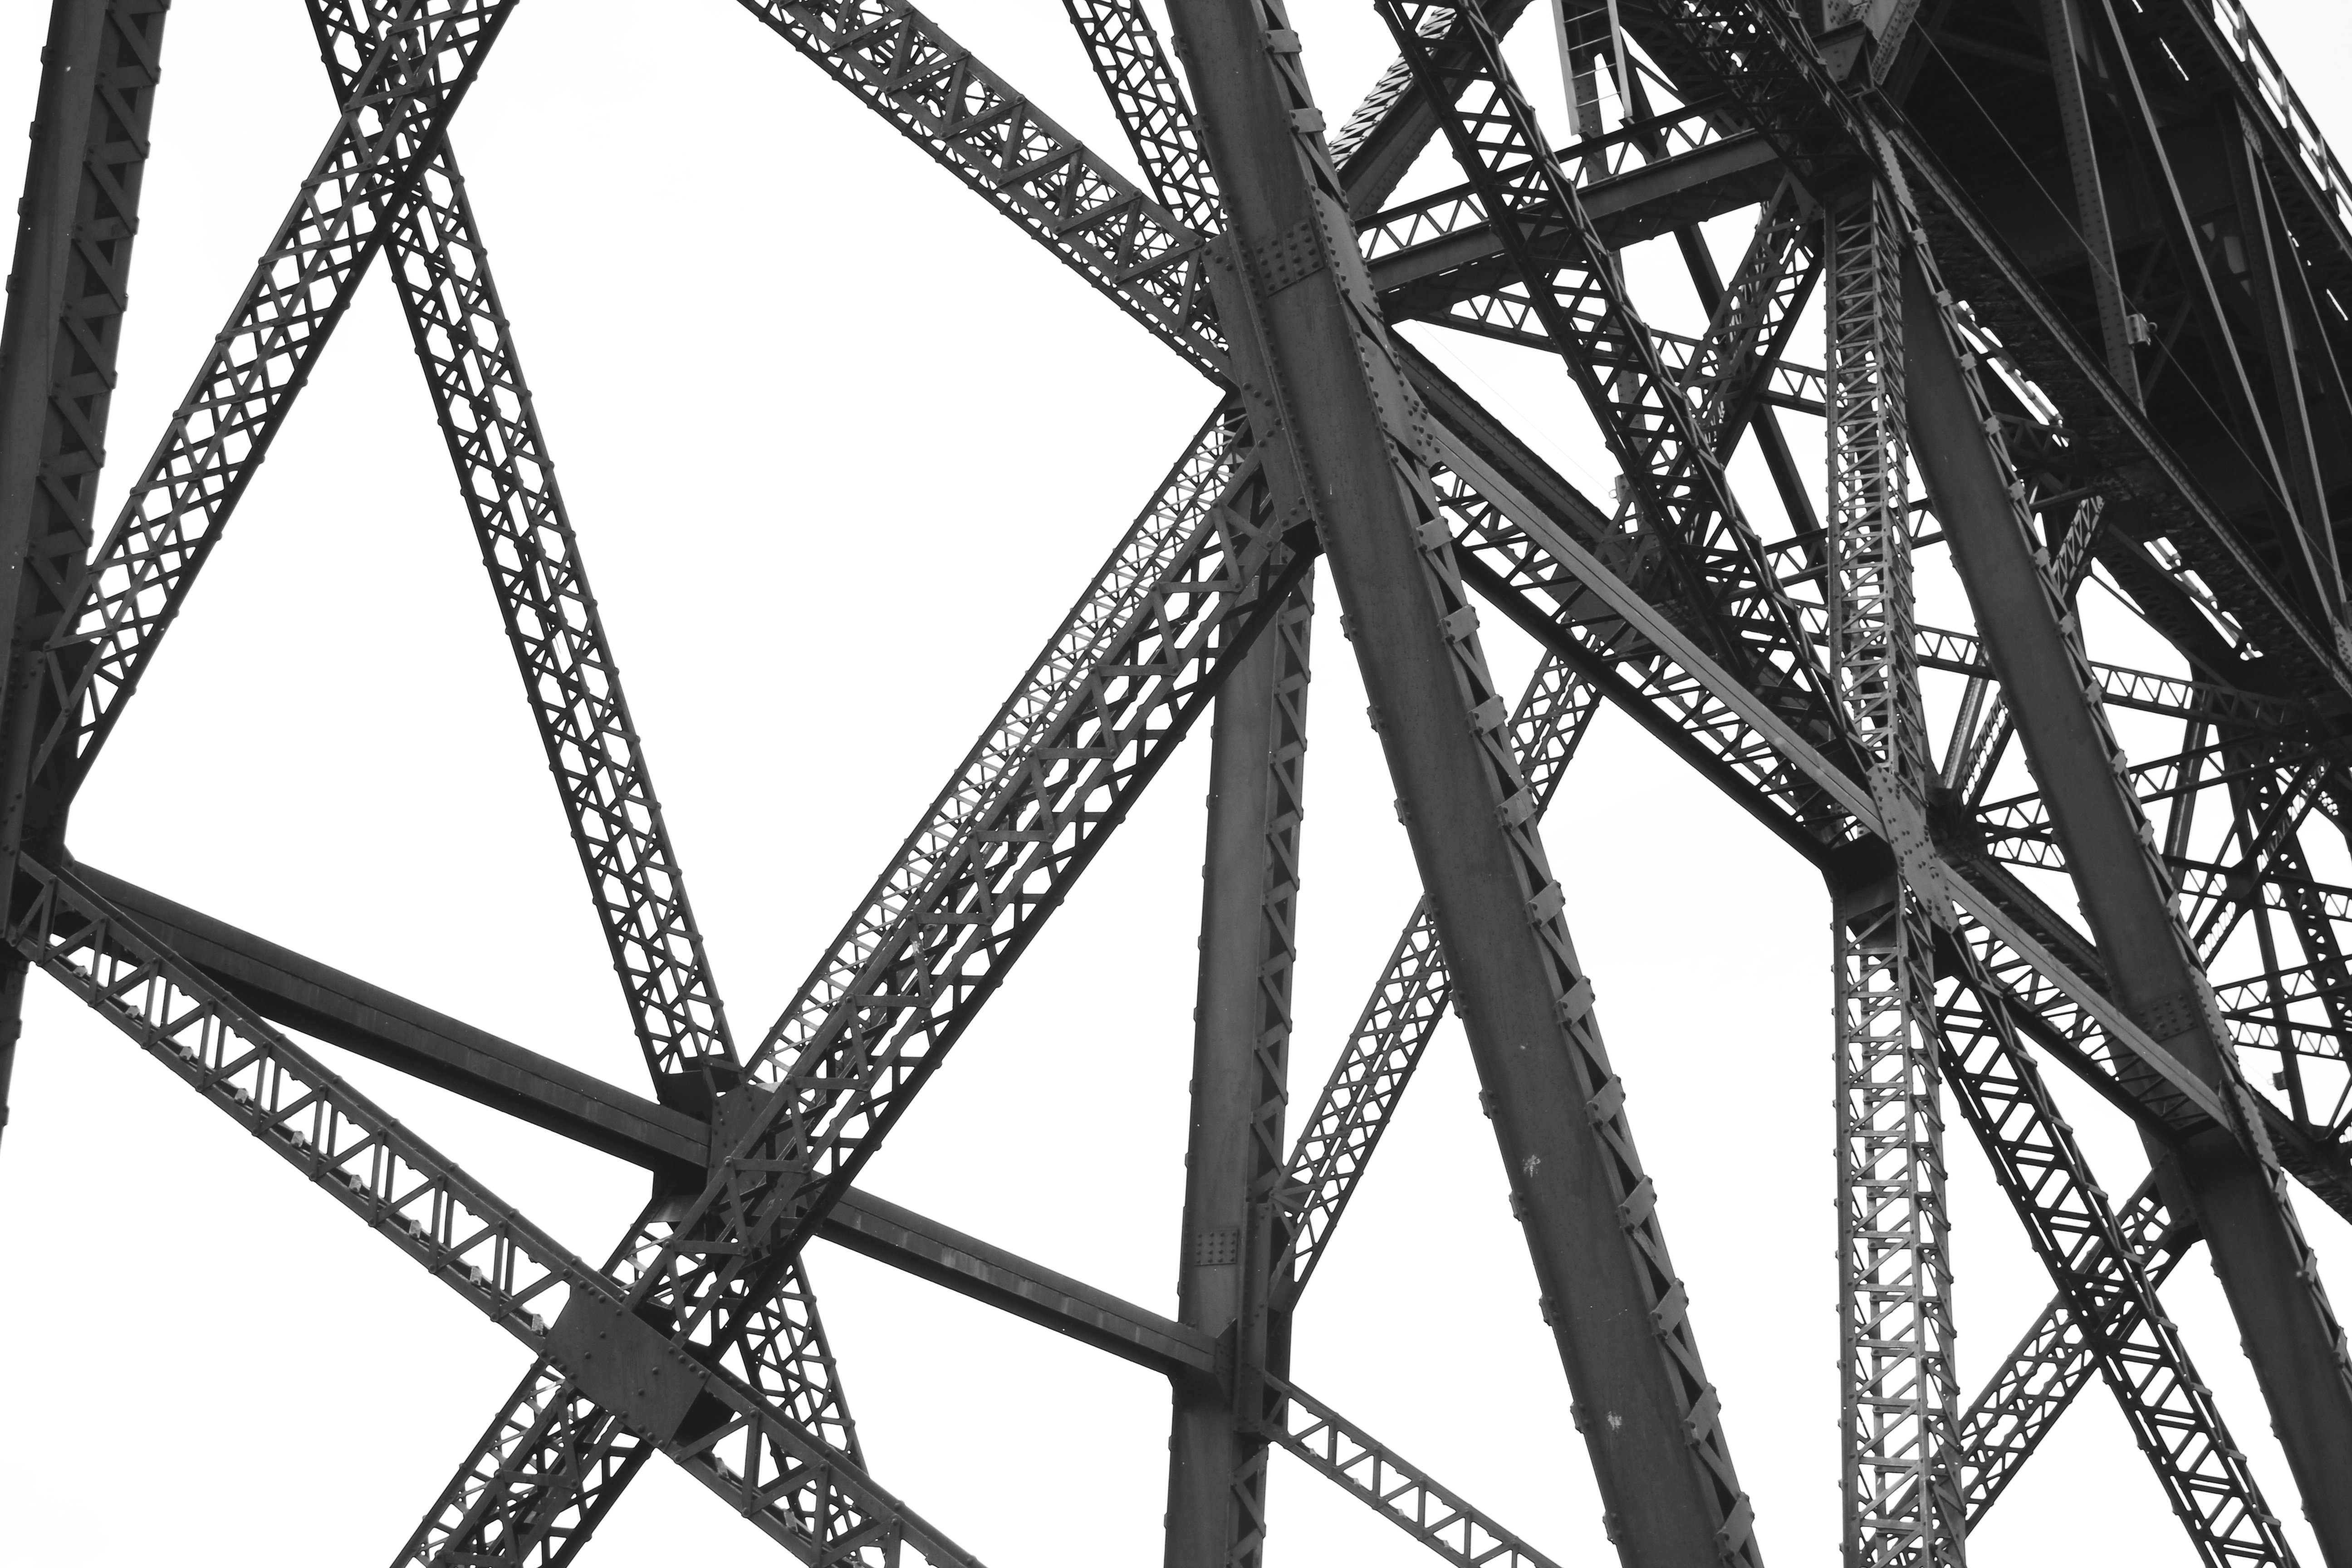
black and white, wheel, pattern, line, monochrome, design, symmetry, shape, monochrome photography